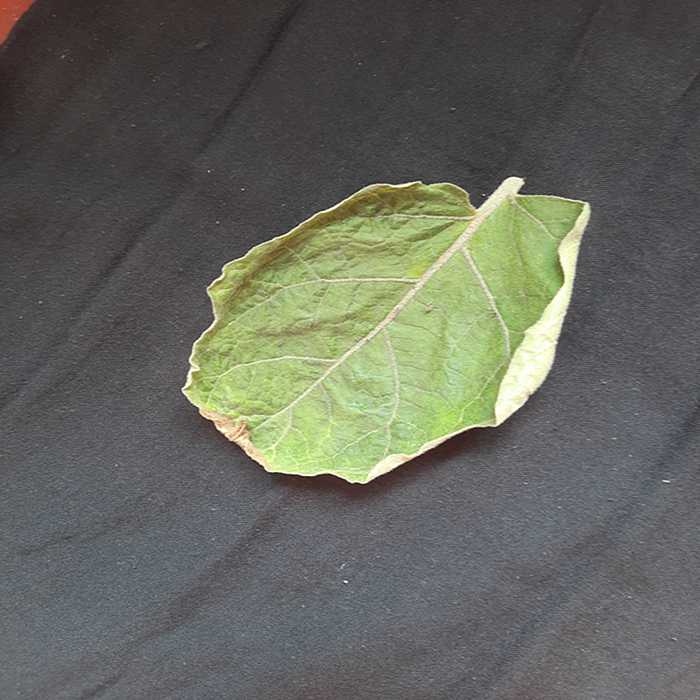
Plant: Eggplant
Label: Eggplant begomovirus